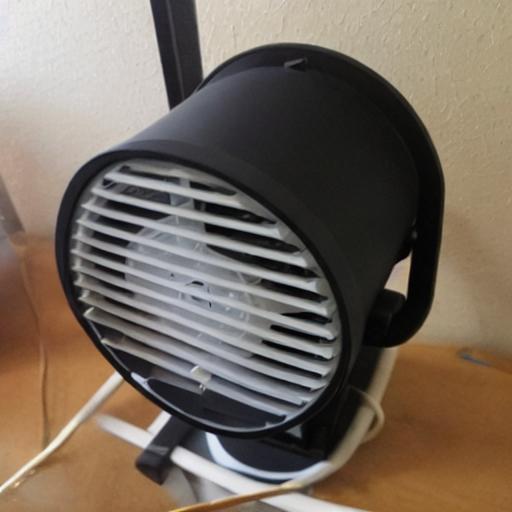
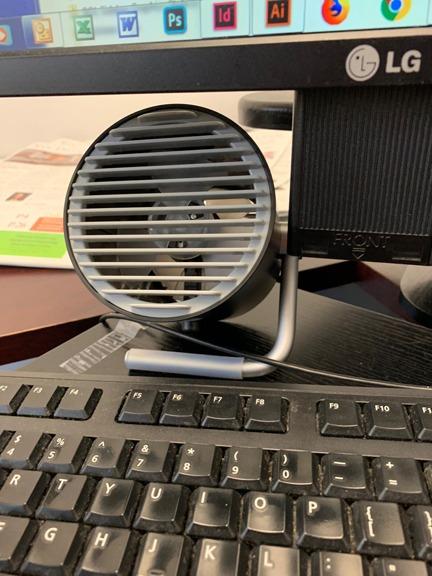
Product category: fan
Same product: no